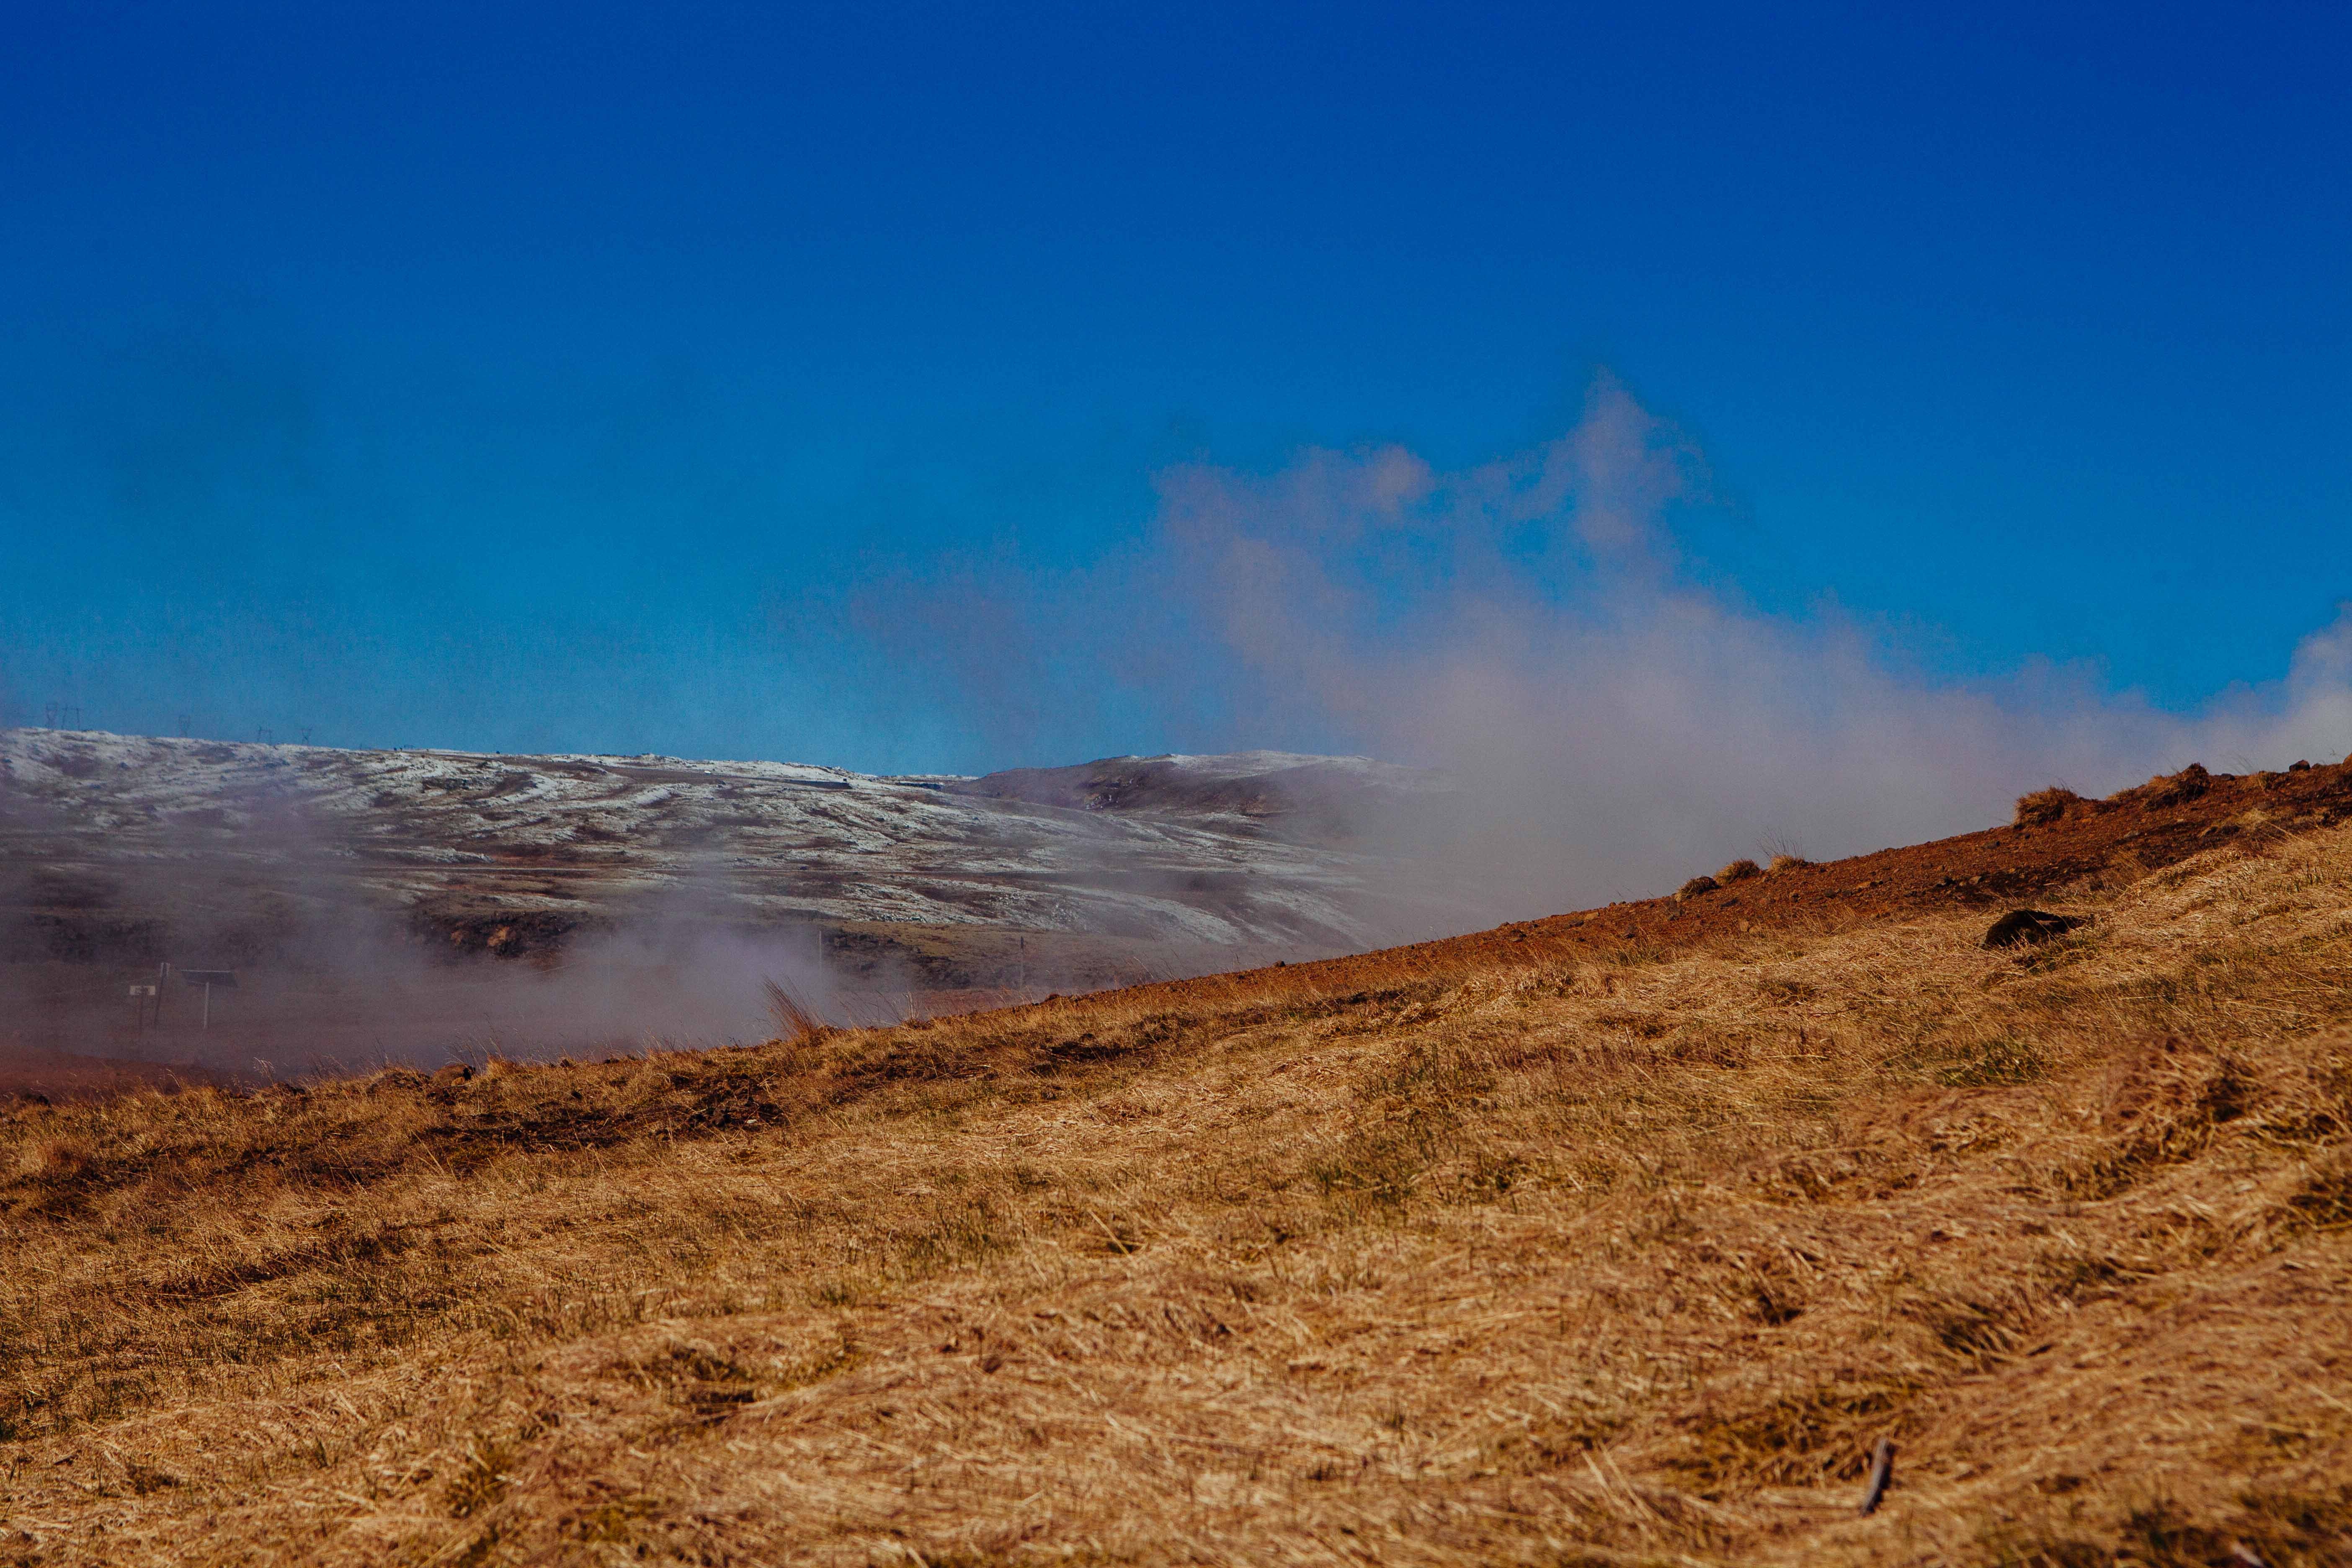
sky, mountainous landforms, nature, mountain, hill, highland, wilderness, atmospheric phenomenon, cloud, ecoregion, fell, mountain range, landscape, atmosphere, geology, ridge, plateau, horizon, photography, panorama, steppe, national park, grassland, sunlight, plain, terrain, tundra, soil, slope, meteorological phenomenon, road, valley, winter